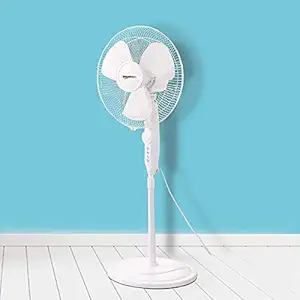
AmazonBasics High Speed 55 Watt Oscillating Pedestal Fan
Category: Home&Kitchen
Price: 1982.84 (list price: 3300)
Rating: 4.1 (5,873 ratings)
About this product: High speed pedestal fan with top speed of 1456 RPM generating air delivery of 65 CMM to 73 CMM;Comes with aerodynamically designed blades and 3-speed options. Total sweep length 400mm|Cools wide areas using automated oscillation function with coverage of 78 degree. Jerk free and smooth oscillation for uniform cooling;Easy to operate with 3 angles of vertical tilting that can be adjusted with a single hand. Height can be adjusted from 115 cm to 135 cm. Power: 55 W|Tested against international standards on multiple parameters for durability, safety and performance. Tested for stability and safety against electric shock and fire hazard;2 years limited warranty on manufacturing defects|Mounting Type: Free Standing; Material Type: Plastic; Controller Type: Remote Control